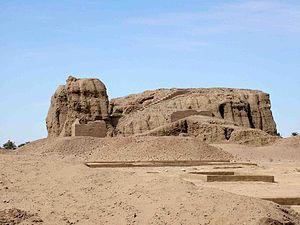
L'histoire du Soudan est marquée par l'influence militaire et culturelle de ses voisins, dont l'Égypte, la péninsule Arabique, l'Éthiopie, les deux Congo, République du Congo et République démocratique du Congo et le Tchad, ainsi que, plus récemment, le Royaume-Uni et les États-Unis. Son territoire recoupe celui de plusieurs anciens royaumes dont le royaume de Koush, ceux du Darfour et de Nubie.